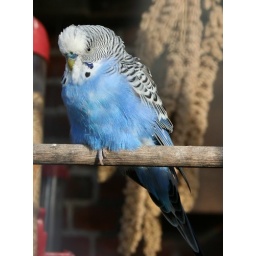
blue budgerigar in the bird cage at Heaven Farm